Venetian Holy Inquisition

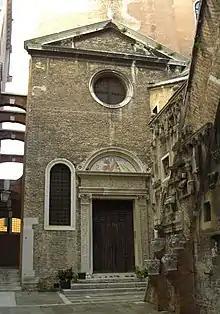
The Church of Saint Theodore, seat of the Venetian Holy Office

The inquisitor, as judge-delegate of the pope, was responsible for conducting the trial and for ascertaining heresy. He was ideally a theologian of at least 40 years of age, and it was desirable that he also be qualified in canon law. In proceedings, he was assisted by the "commissario" who acted as his deputy. Although the inquisitor was nominated by the pope, a formal grant of the Full College, the executive committee of the Senate, was required before a newly appointed inquisitor could begin service. Furthermore, he largely served at the pleasure of the Venetian government which could call for his substitution: in 1560 the government demanded the removal of Filippo Peretti, later Pope Sixtus V, for his intransigence. From that date, the inquisitor, since 1289 a Franciscan, was nominated from the Dominican order.